Gloria Meneses

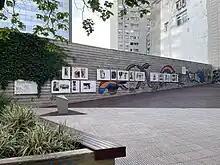
View of "La vida de Gloria Meneses" exhibition

In 2023, researchers Diego Sempol and Aldo Garay presented the outdoor exhibition "La vida de Gloria Meneses. Memoria histórica y silencios" ("The Life of Gloria Meneses. Historical memory and silences") which brings together photographs of Meneses' life. It is displayed in the Plaza de la Diversidad Sexual, Montevideo.